Claudia do Val

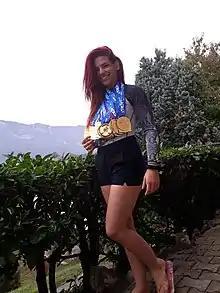
Claudia do Val's quest for gold in Europe 2018

By December, she reached the end of the IBJJF NoGi Season as the No.1 in the Ranking.